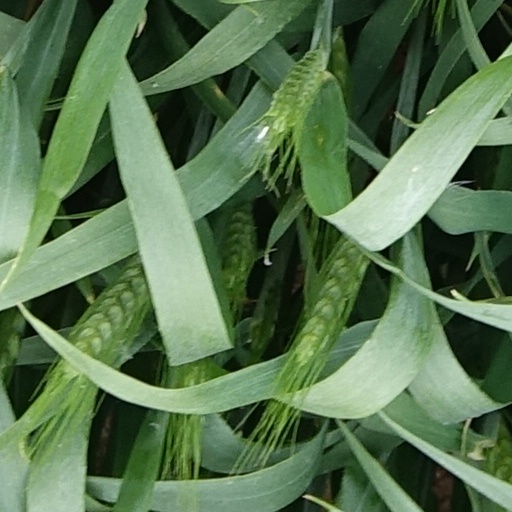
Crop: wheat